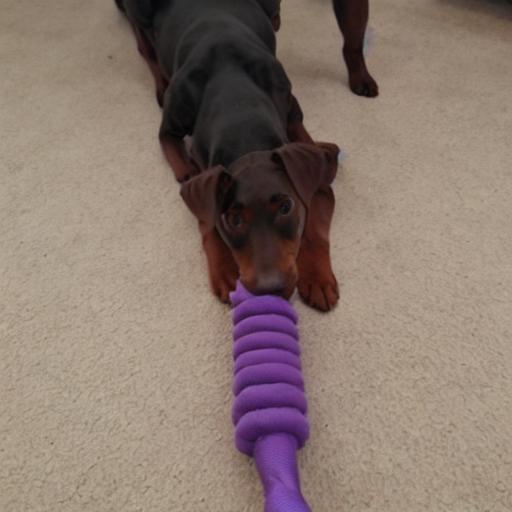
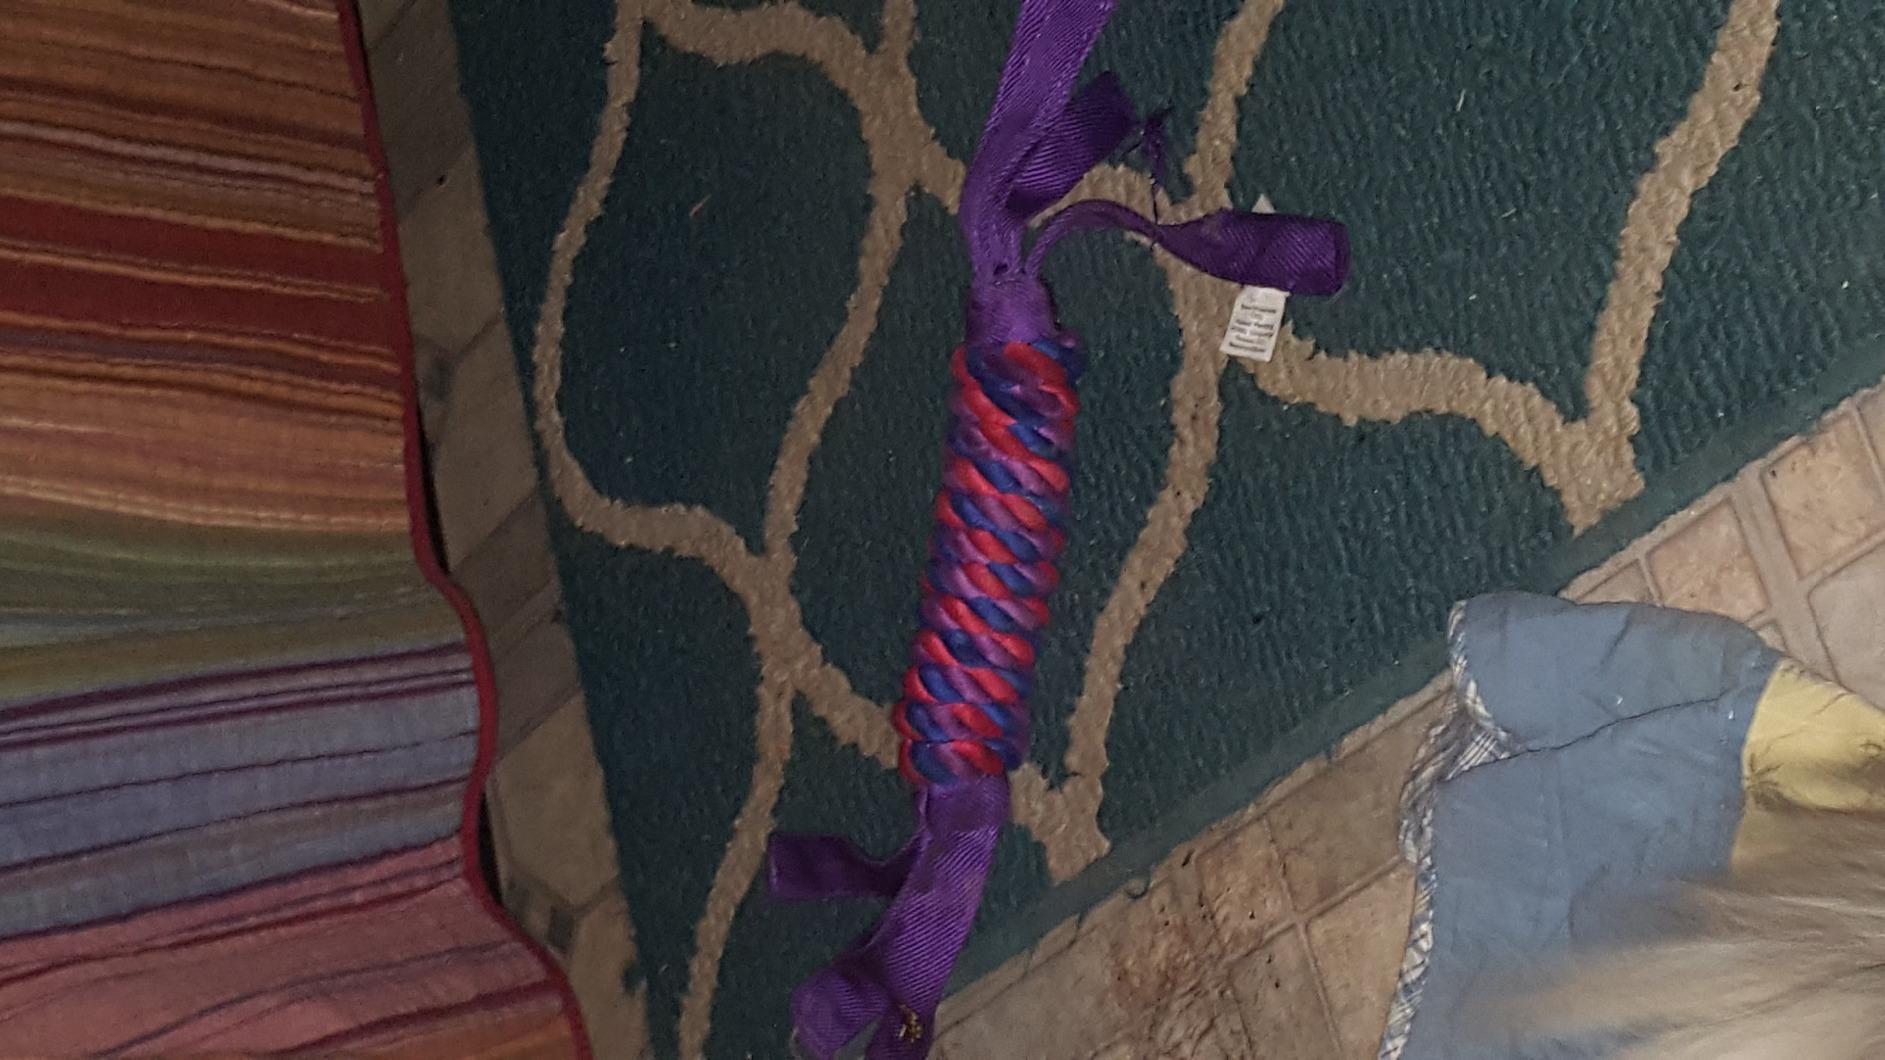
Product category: items_toy
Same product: no